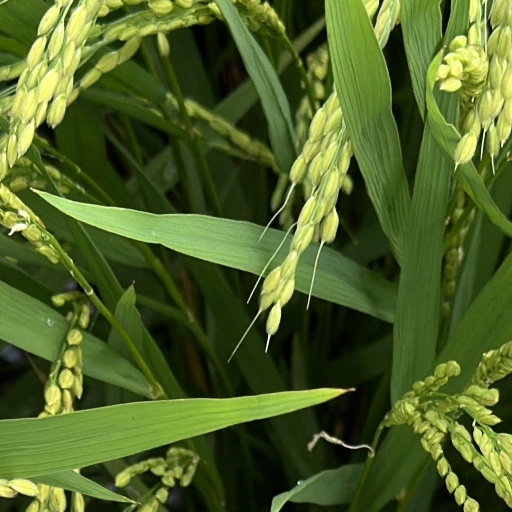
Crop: rice